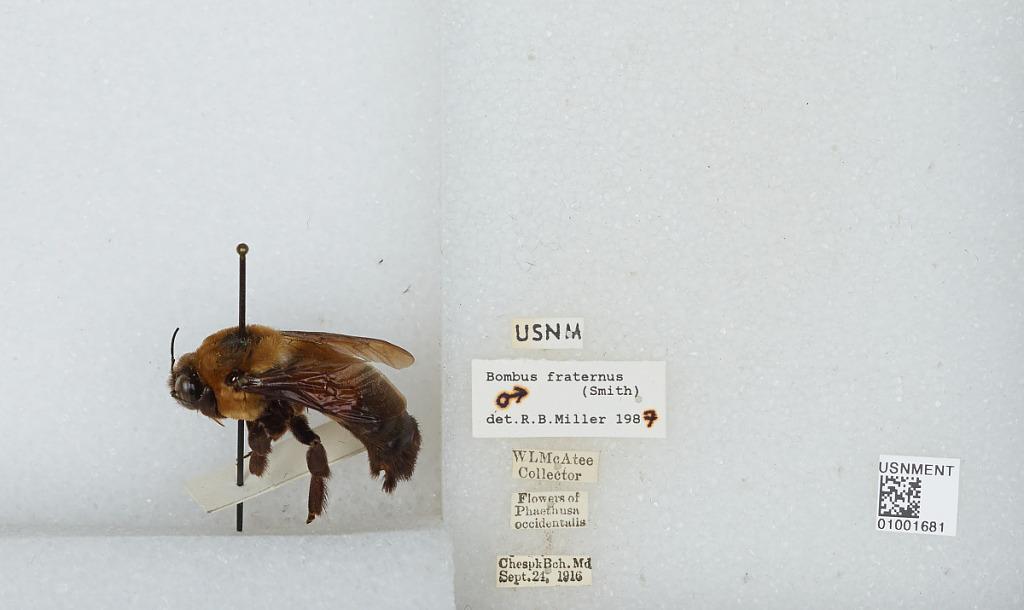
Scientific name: Bombus (Fraternobombus) fraternus (Smith)
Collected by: W. McAtee
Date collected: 1916-9-24
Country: United States
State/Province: Maryland
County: Calvert
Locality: Chesapeake Beach
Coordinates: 38.695, -76.5361
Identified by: Miller, R. B.